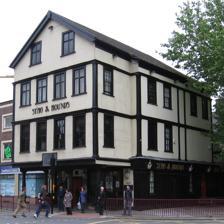
Building: Stag and Hounds, Bristol
Country: United Kingdom
Year built: 1483
Stag and Hounds Location within Bristol General information Town or city Bristol Country England Coordinates 51°27′20″N 2°35′00″W / 51.455451°N 2.583203°W / 51.455451; -2.583203 Construction started 1483 Designations Listed Building – Grade II Designated 8 Jan 1959 Reference no. 1207592 The Stag and Hounds is a grade II listed pub in Old Market , Bristol . The oldest parts of the building date to 1483, when it was probably as a private house. The current building is predominantly from the early 18th century, when it became a pub. It was partly rebuilt in the 1960s, and refurbished in 1987. At one time the inn was flanked by houses, but the building of a dual carriageway underpass has left it isolated. A well in the former rear court has a 19th-century iron hand pump with flywheel and pump rods, an early example of an installation for raising water from a well. This old iron pump, operated by a wheel six feet in diameter, is in fine condition and all its parts still move. It is unique in Bristol. There is also a minute window looking out onto the courtyard, which opens onto a small room set between floors and is only accessible through a trap-door in what is now a bathroom. It is possible that this may be a survival from the days of priest-hunting . The modern day pub was renowned during the 2010s as a live music venue with a wide variety of bands ranging across many genres, although this has lessened after a change in direction after a refurbishment in 2019. Pie-Poudre Court In Norman times a court was set up to deal summarily with thieves and debtors of a market called the Pie-Poudre Court (also spelt pie poudre or Piepowders). The name comes from the French, "pieds poudrés" which can be translated as "dusty feet", and was a temporary court set up for the duration of a fair or market to deal with travelers who were not resident in the town. It was held in the open air under an ancient oak tree, the site of which the Stag and Hounds was built upon. There is no actual record of when the court moved into the inn, which was reputedly held in the first-floor room. It is believed that this was the last "active" Court of Piepowders, being abolished by the Courts Act 1971 . Although it had not actually met since the abolition of the fair in 1870, an annual proclamation was still read on the last day of September under the portico of the inn. References